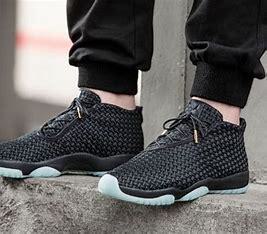
Brand: Jordan
Model: Future